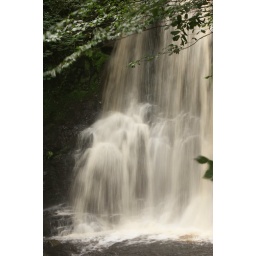
The brown in the water is from the peat up in the hills the trout love it here